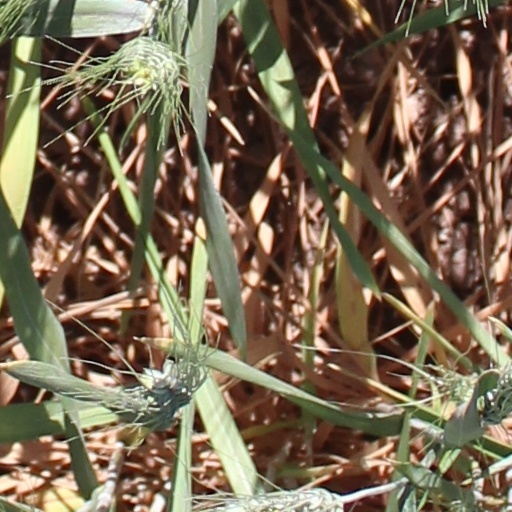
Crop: wheat